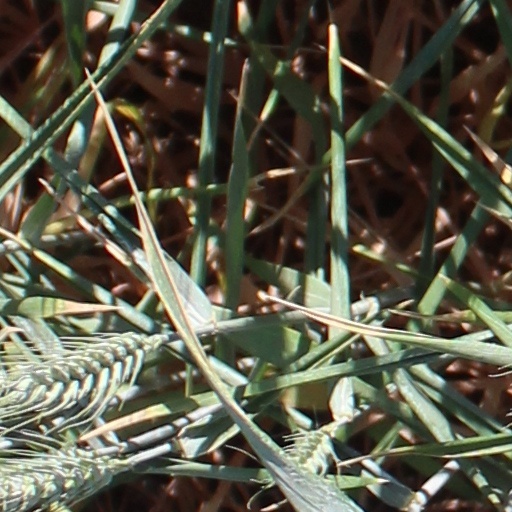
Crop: wheat